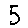
Label: 5